Jennifer Nassour

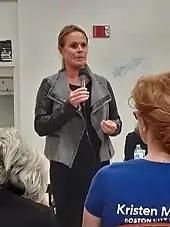
Nassour speaking in September 2019 in Mission Hill, Roxbury, Boston

In May 2019, Nassour entered the race for the District 8 seat in the 2019 Boston City Council election. Incumbent councillor Josh Zakim had announced in March 2019 that he would not seek re-election. Nassour's campaign was run by Maureen McInerney, an experienced political communicator and former MassINC Public Affairs Associate and long-time Nassour colleague. In a five-candidate field in the September 24 preliminary election, Kenzie Bok and Nassour finished first (2,032 votes) and second (740 votes), respectively, qualifying them for the general election ballot. In the November 5 general election, Bok won the seat, garnering approximately 70% of the vote.